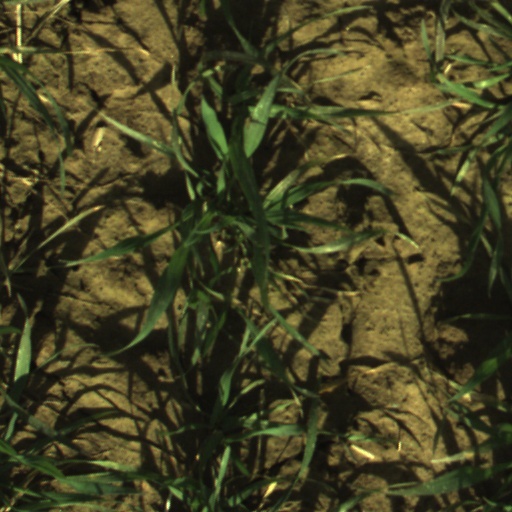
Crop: wheat